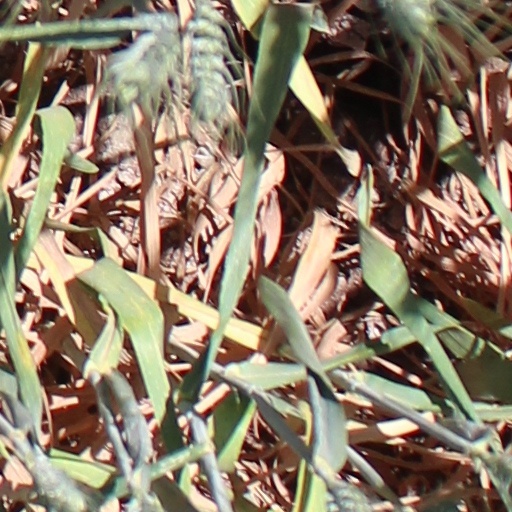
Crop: wheat